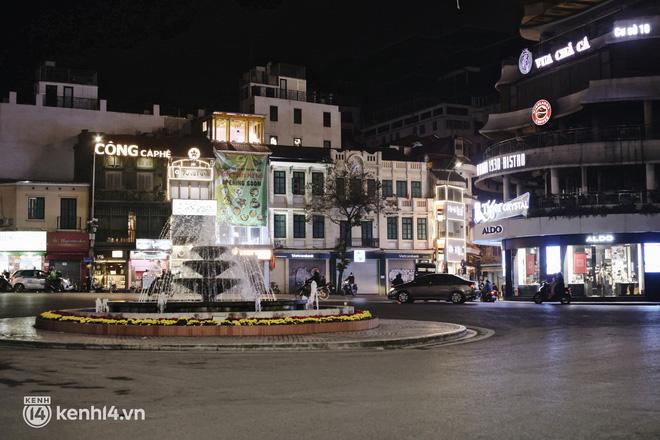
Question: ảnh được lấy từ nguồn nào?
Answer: kenh14